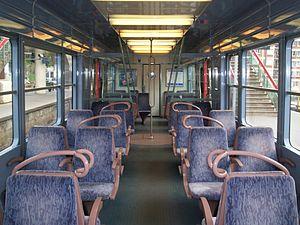
Les Z 6400 sont des rames automotrices de la SNCF, mises en service en 1976 et affectées au service voyageurs de la banlieue Paris-Saint-Lazare. Commandées à soixante-quinze exemplaires, ces rames à quatre caisses et à un seul niveau fonctionnent sous courant monophasé 25 kV-50 Hz. Avec leur livrée gris inox et bleue caractéristique, leur motorisation assez puissante et leurs grandes baies vitrées, elles ont permis d'éliminer les anciennes rames Standard et ont profondément modernisé le paysage ferroviaire du réseau Saint-Lazare.
Transilien est le nom du réseau de trains de banlieue de SNCF Voyageurs desservant principalement les gares d'Île-de-France. La zone couverte ne correspond pas exactement aux limites administratives de la région : les trains desservent aussi plusieurs gares situées en Normandie, dans les Hauts-de-France et en région Centre-Val de Loire. A contrario, quelques gares situées aux marges de la région ne sont pas desservies par le réseau, mais uniquement par les trains express régionaux des régions voisines. Il est l'héritier des trains de banlieue qui existaient depuis la fin du XIXᵉ siècle.